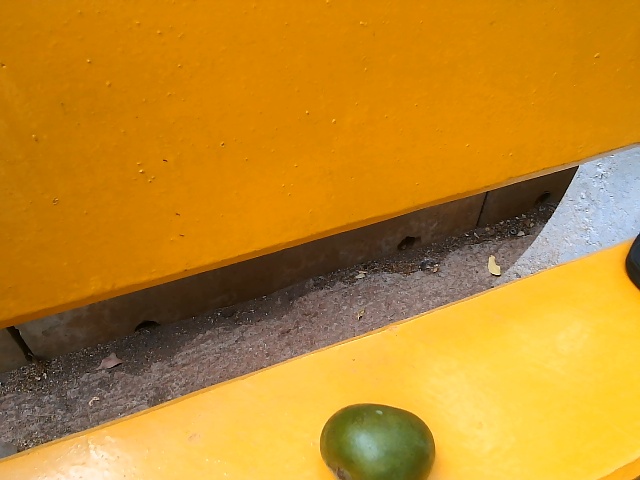
Label: Raw_Mango